Empire Falls

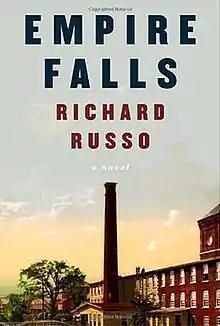
Cover of first edition

Empire Falls is a 2001 novel written by Richard Russo. It won the Pulitzer Prize for Fiction in 2002, and follows the story of Miles Roby in a fictional, small blue-collar town in Maine and the people, places, and the past surrounding him, as manager of the Empire Grill diner. Critics roundly praised Russo's novel, especially his development of characters. The book was adapted into a miniseries for HBO in 2005.